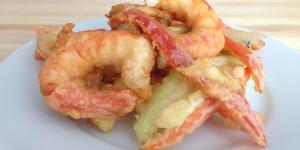
tempura de verduras y langostinos